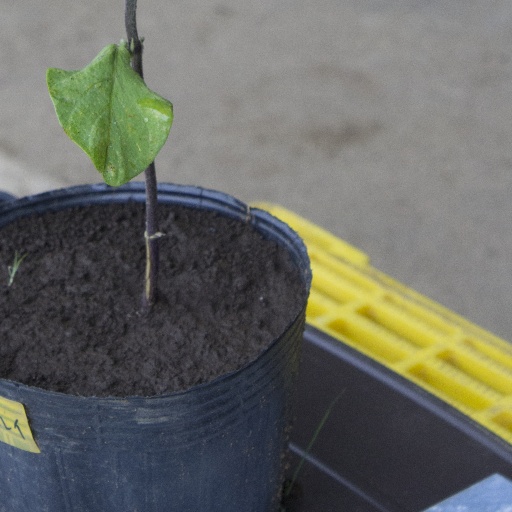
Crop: soybean